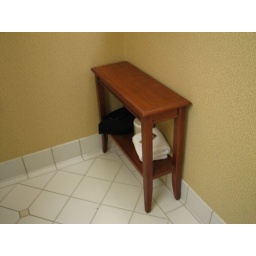
A cute little table in our spacious bathroom.